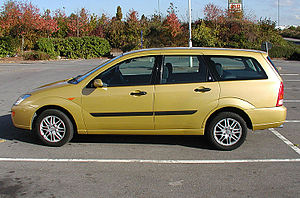
Ford Focus / Første generation (1998−2004) / Modeloversigt
Ford Focus er en lille mellemklassebil bygget af Ford Motor Company. Den blev introduceret i Europa i efteråret 1998, i Nord- og Sydamerika i foråret 2000 og i Australien i september 2002. I de fleste lande efterfulgte den Ford Escort, i Asien og Australien Ford Laser. I 2000 og 2001 var Ford Focus verdens mest solgte bil.